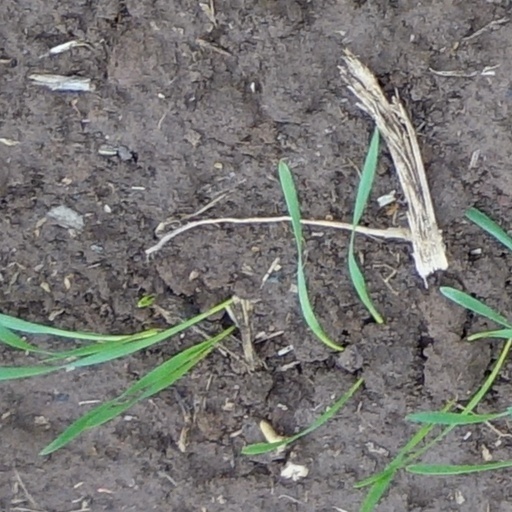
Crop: wheat